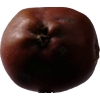
Label: Apple 18